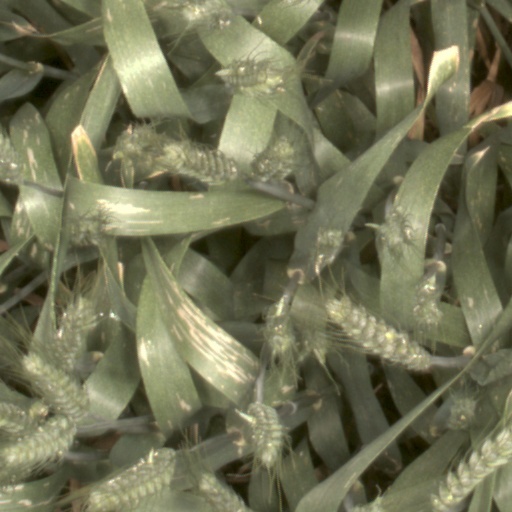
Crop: wheat